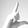
ASL letter: L